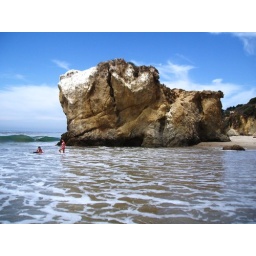
rock in water